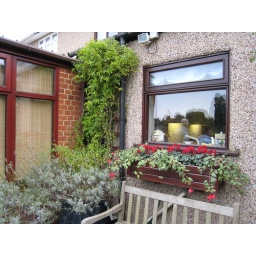
Window box under kitchen window